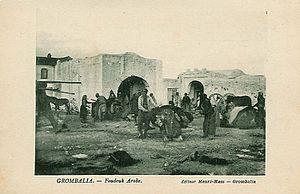
Fondouk (une sorte d'hôtel arabe) à Grombalia, Tunisie